Lupe Serrano

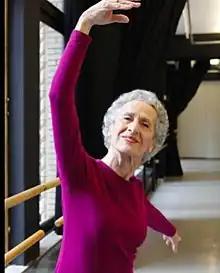
Lupe Serrano in 2022

Serrano had a teaching career spanning five decades. She started teaching in 1968, while she was still dancing as a guest performer with the American Ballet Theatre. Her first teaching positions were at the University of Wisconsin–Milwaukee and the College Conservatory of Milwaukee, after her husband took a job in the city.